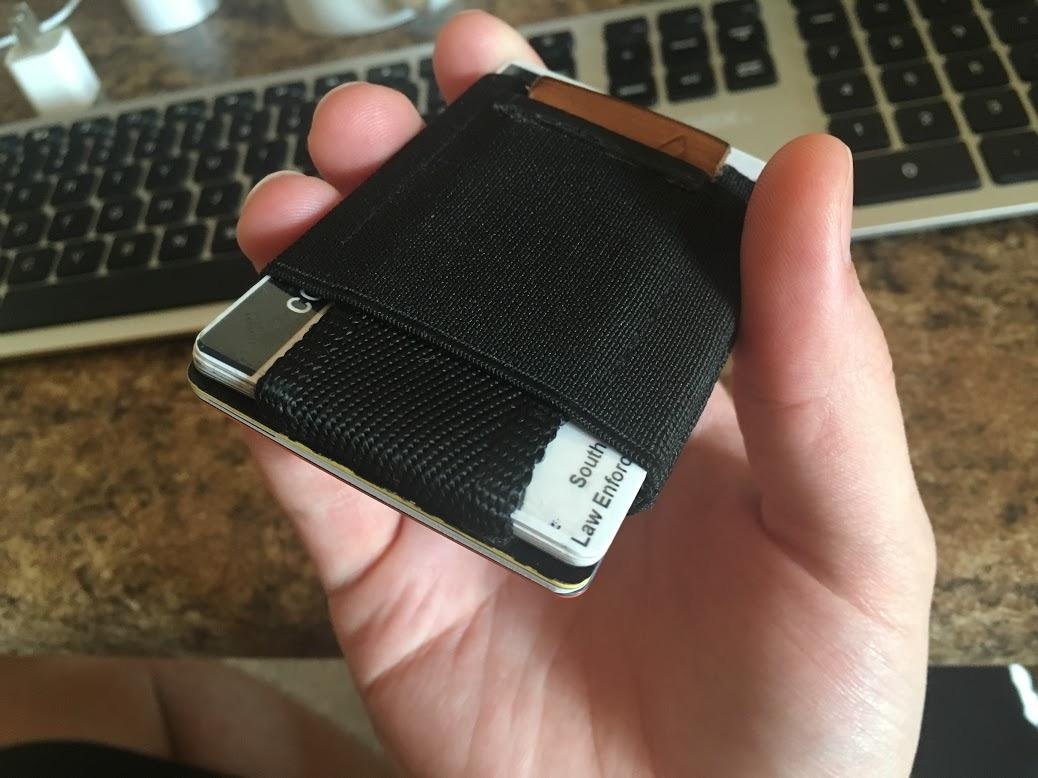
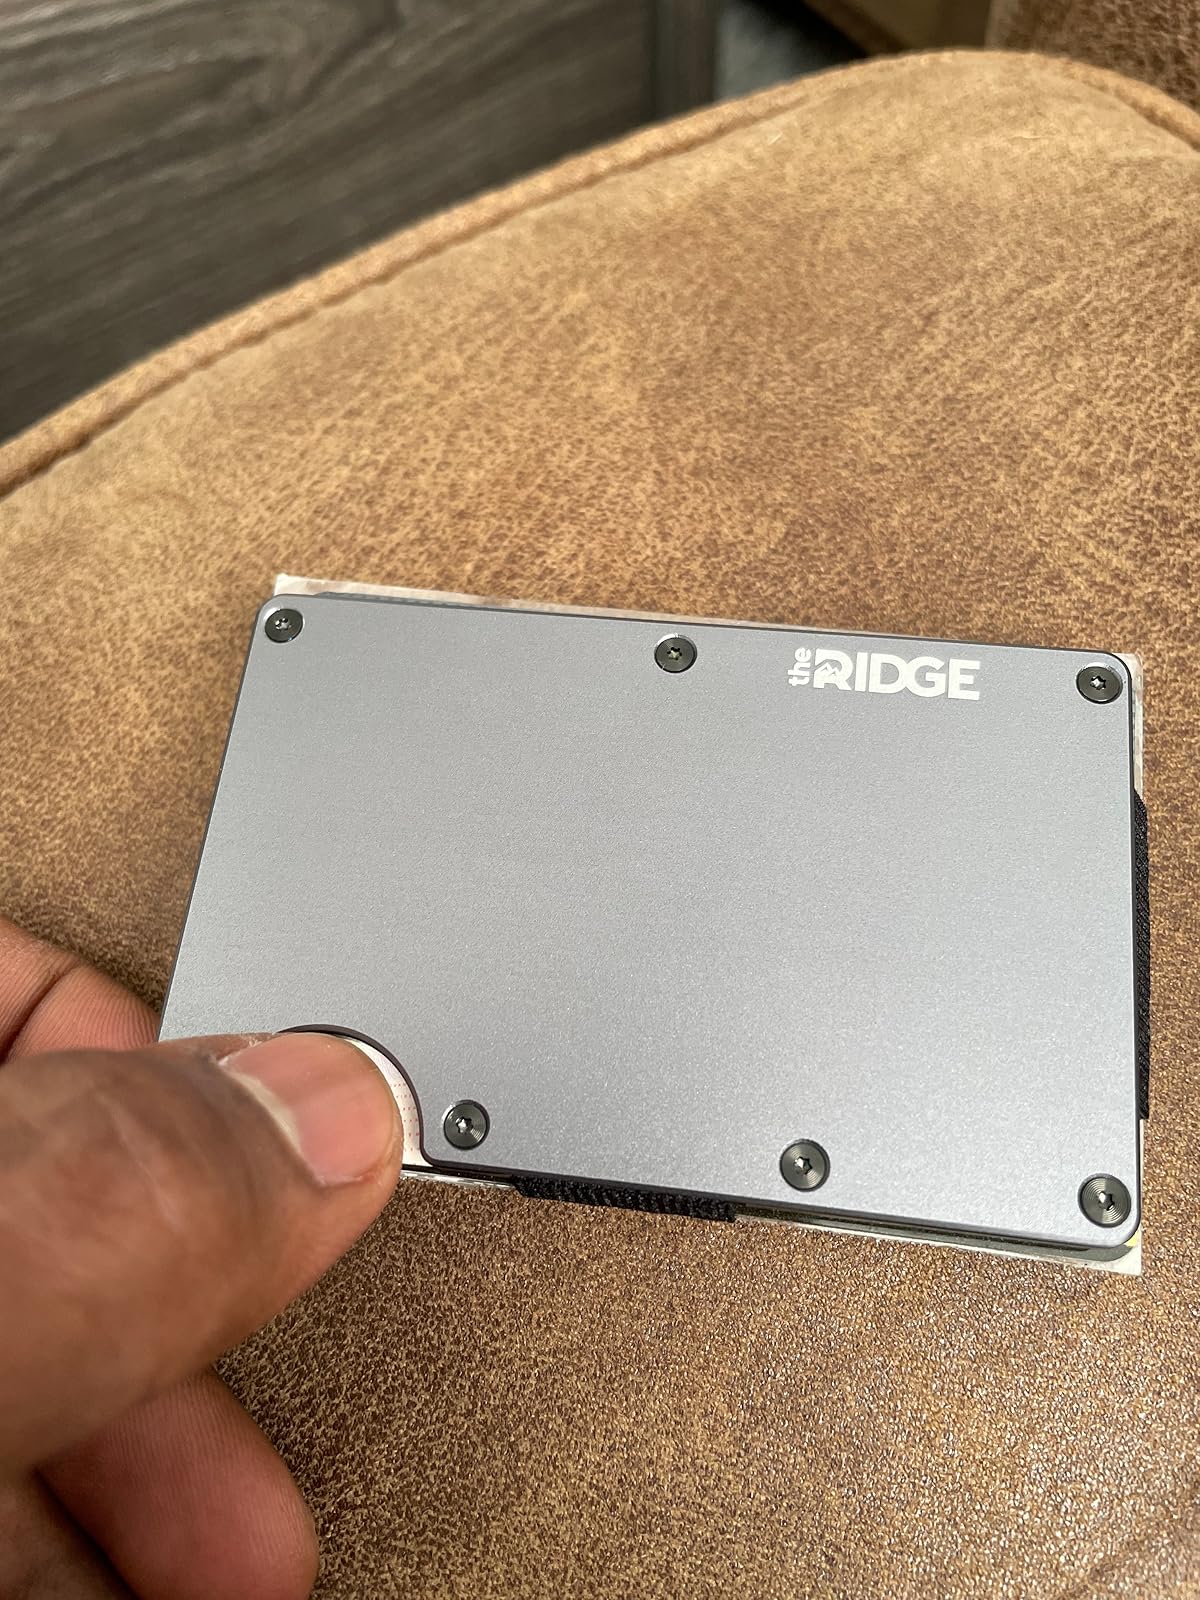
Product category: accessories_wallet
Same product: no